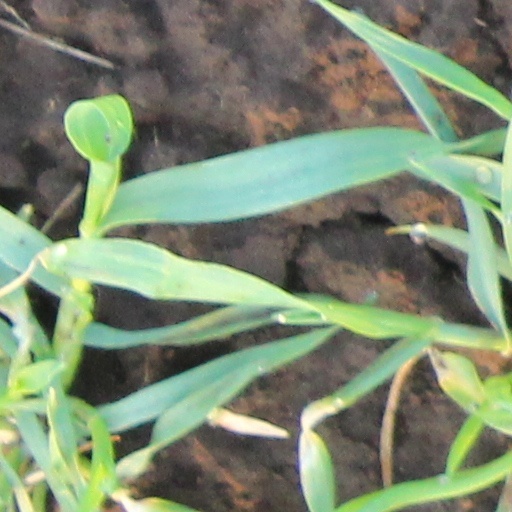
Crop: wheat